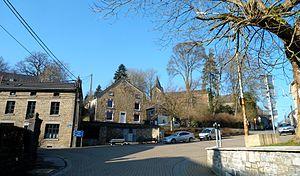
Lincé Sprimont
Lincé est un village de la commune belge de Sprimont située en Région wallonne dans la province de Liège.